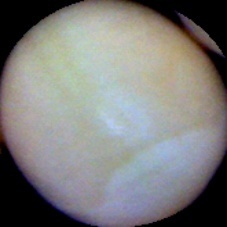
Label: Immature